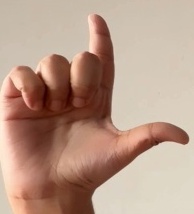
ASL sign: L